The Ringing Ball

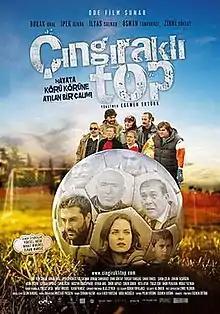
Theatrical poster

The Ringing Ball is a 2009 Turkish comedy film written and directed by Mahir Egemen Ertürk, about a team of blind football players who want to attend the 2004 Summer Paralympics in Athens. The film, which went on nationwide general release across Turkey on , has been screened at film festivals in Ankara and Salonika.